Education in Indonesia

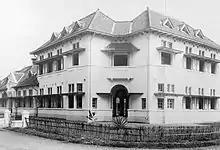
Kartini School in Bogor.

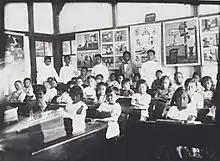
Inside a classroom of Dutch Native School in Bandung.

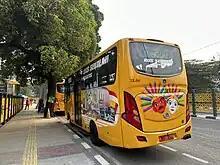
School buses for Jakartan students, free to ride as long as one is wearing school uniform

For the population in rural areas, the Dutch created the "Desa Schools" or village schools system which aimed to spread literacy among the native population. These schools provide two or three years training of vernacular subjects (reading, writing, ciphering, hygiene, animals and plants, etc.) and served as cheaper alternative schools. These village schools, however, received much less funding than the privileged European schools, thus the quality of education provided is often lacking. Despite its flaws, the number of village schools reached 17,695 by 1930. The rest of the rural education were left to the work of Christian missionary, which are considered more cost-efficient.